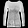
Label: Pullover